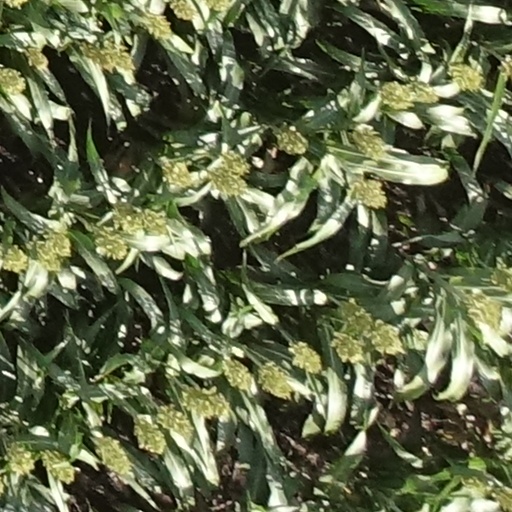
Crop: sorghum